Bonsai

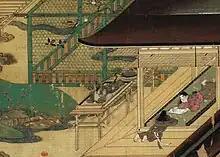
Bonkei depicted in "Kasuga Gongen Genki E," 1309

The Japanese art of bonsai is believed to have originated from "bonkei" ("penjing" in Chinese) introduced from China. In the Tang Dynasty, there was the art of representing natural scenery with plants and stones in a tray